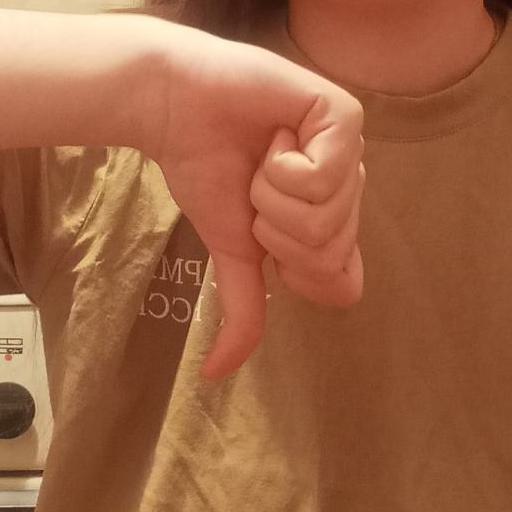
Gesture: dislike